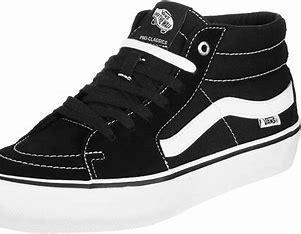
Brand: Vans
Model: Skate